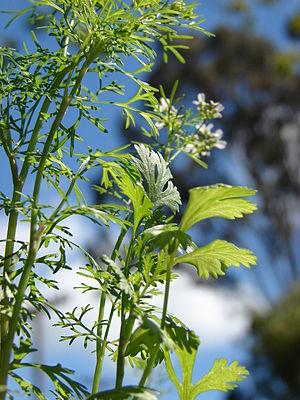
La coriandre ou coriandre cultivée est une plante herbacée annuelle de la famille des Apiacées. C'est une plante aromatique cultivée dans les zones tempérées du monde entier et employée pour de nombreuses préparations culinaires, particulièrement en Asie, en Amérique latine et dans la cuisine méditerranéenne. Les feuilles sont généralement utilisées fraîches en accompagnement ou comme condiment. Les fruits séchés, souvent confondus avec des graines, sont utilisés comme épice. Moulus, ils sont un ingrédient de base de nombreux mélanges, tels que les currys. La coriandre est également une plante médicinale, reconnue notamment pour faciliter la digestion. On en tire une huile essentielle utilisée en aromathérapie, dans l'industrie alimentaire pour son arôme et comme agent de senteur en parfumerie, dans les cosmétiques ou les produits sanitaires.